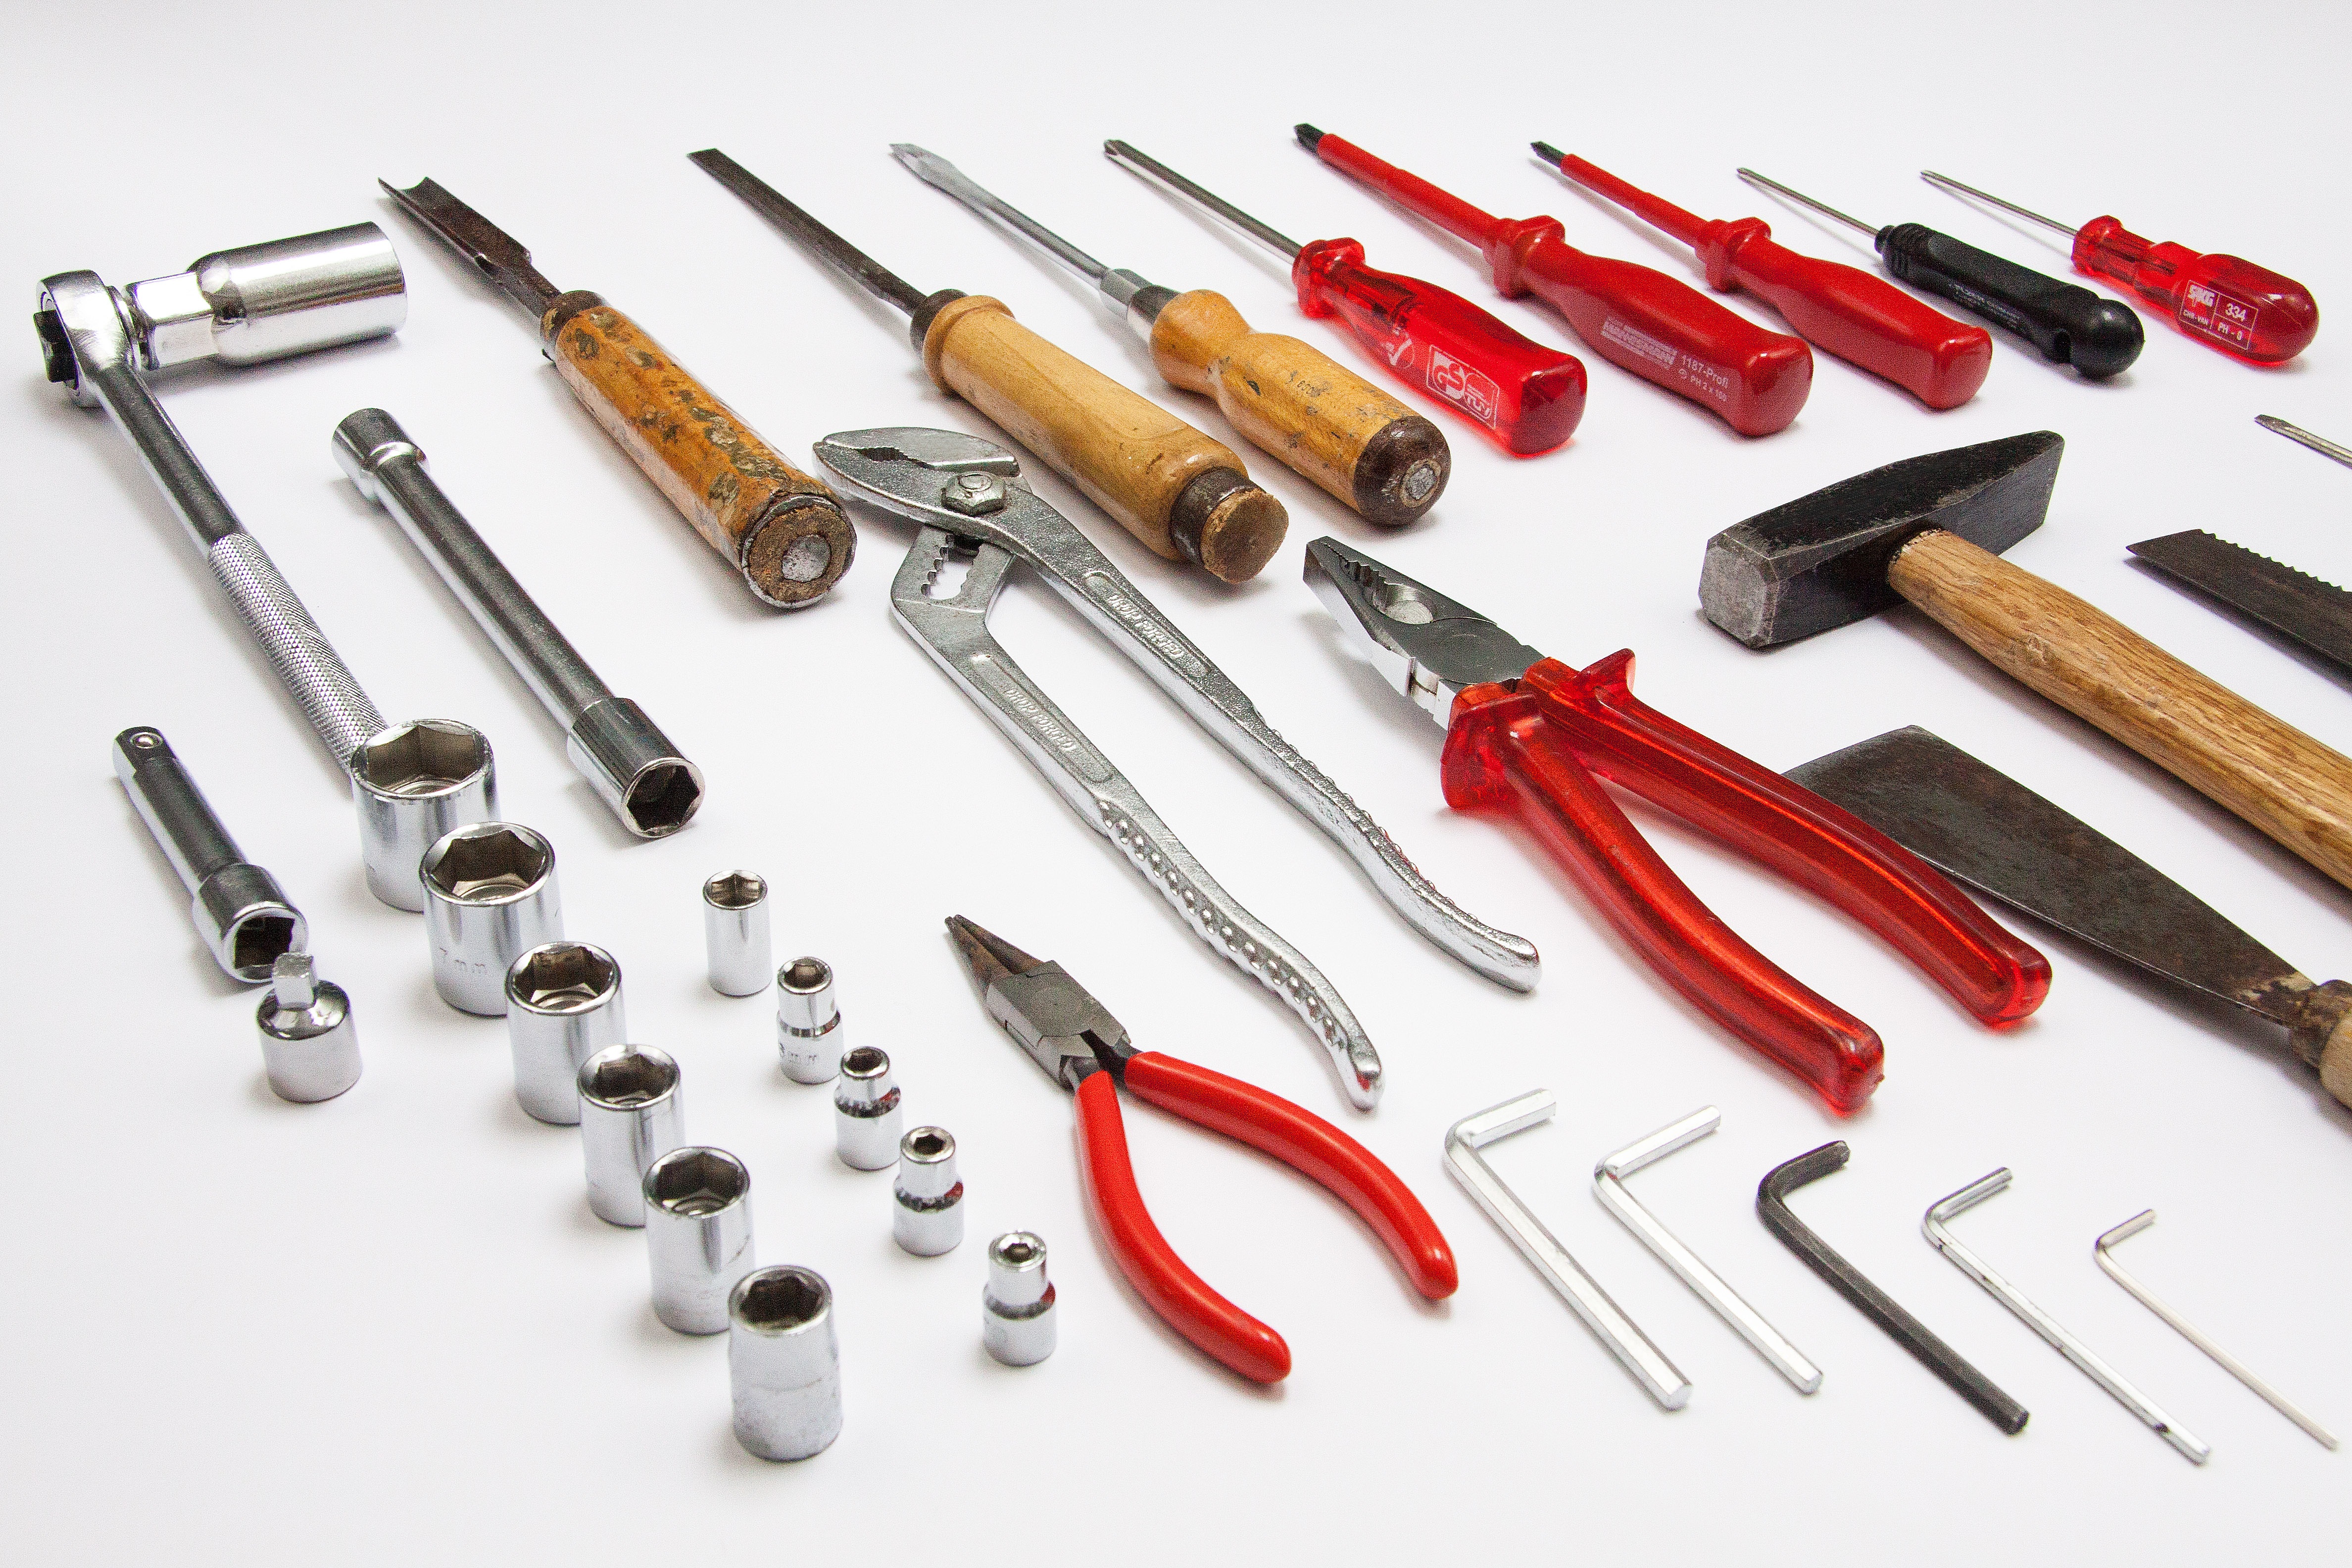
work, tool, hammer, craft, saw, spatula, pliers, carving, devices, screwdriver, rattle, allen, firearm, foxtail, allen key, cross wrench